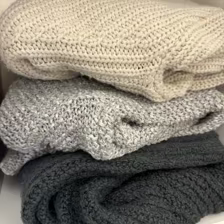
Label: no bracelet mod